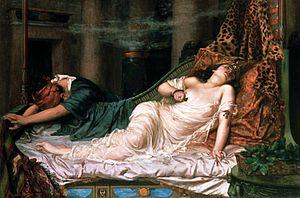
La Dernière Guerre civile de la République romaine, également connue sous le nom de guerre civile d'Antoine ou encore la guerre entre Antoine et Octavien, fut le dernier conflit des guerres civiles romaines de la République romaine. Elle fut livrée entre Cléopâtre et Octavien. Après que le Sénat romain eut déclaré la guerre à la Reine Cléopâtre d'Égypte, Antoine, son amant et allié rejoignit le camp de Cléopâtre. Après la victoire décisive d'Octave à Actium, Cléopâtre et Antoine se retirèrent à Alexandrie, où Octave assiégea la cité jusqu'au suicide d'Antoine et de Cléopâtre.
Cléopâtre VII Philopator, « Qui aime son père », puis Théa Néôtera Philopatris, « Déesse nouvelle qui aime sa patrie », est une reine d'Égypte antique de la dynastie lagide née vers -69 et morte le 12 août 30 av. J.-C.